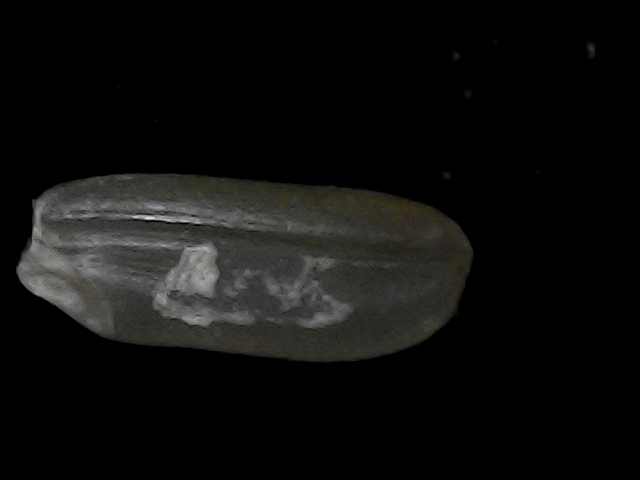
Rice variety: BD95